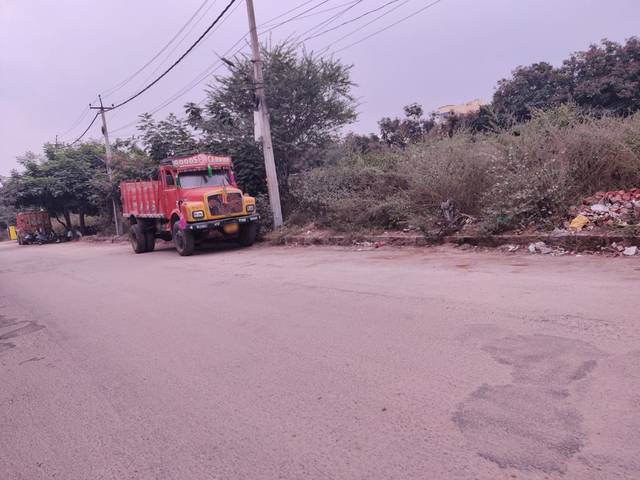
Region: India
Coordinates: 17.407, 78.395